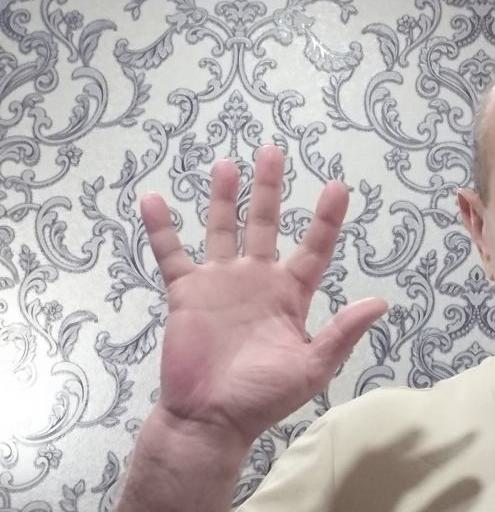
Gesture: palm